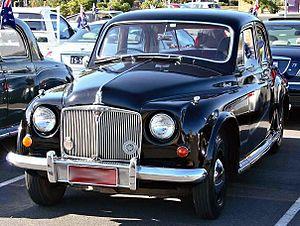
British Leyland, de son nom complet British Leyland Motor Corporation Ltd, est un ancien conglomérat d'ingénierie et de fabrication automobile anglais fondé à Londres en 1968 par la fusion de Leyland Motor Corp Ltd et de British Motor Holdings Ltd. Le groupe a été partiellement nationalisé en 1975 quand le gouvernement britannique a créé le holding British Leyland Limited, rebaptisé BL PLC en 1978.